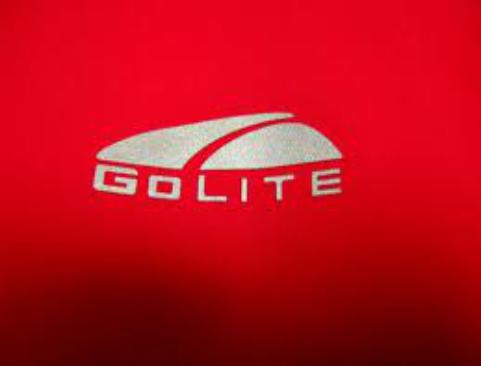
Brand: Golite
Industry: Clothes